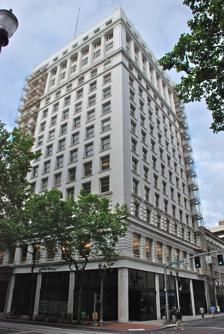
Building: Yeon Building
Country: United States of America
Year built: 1911
Historic building in Portland, Oregon, U.S. Yeon Building Yeon Building in 2012 Location in Portland General information Type Commercial offices Location 522 SW 5th Avenue Portland, Oregon Coordinates 45°31′10″N 122°40′36″W / 45.519570°N 122.676769°W / 45.519570; -122.676769 Completed 1911 Management Urban Renaissance Group Height Roof 59.13 m (194.0 ft) Technical details Floor count 15 Floor area 9,569 m 2 (103,000 sq ft) Lifts/elevators 2 Design and construction Architect(s) Reid & Reid Main contractor Thompson Starrett, WS Dinwiddie Yeon Building U.S. National Register of Historic Places Portland Historic Landmark Built by Thompson-Starrett Architectural style Chicago school , modernist NRHP reference No. 93001497 Added to NRHP January 21, 1994 References The Yeon Building is a historic 59.13 m (194.0 ft), 15- story office building completed in 1911 in downtown Portland, Oregon . Almost completely clad in glazed terra-cotta , and culminating in a colonnade on the top floors, the Yeon Building once was illuminated at night by light sockets built into the cornices, but later removed. The building's namesake is Jean Baptiste Yeon (1865–1928), a self-made timber tycoon who financed the construction. At the time of completion, the Yeon Building was the tallest building in Oregon and it remained so for nearly two years. In 1994, the Yeon Building was added to the National Register of Historic Places . The building was repossessed by First Independent Bank in 2010 from Fountain Village Development and re-sold in March 2011 for $8.9 million. The 126,170-square-foot (11,722 m 2 ) was purchased at that time by RGOF Yeon Building LLC. See also Architecture of Portland, Oregon National Register of Historic Places listings in Southwest Portland, Oregon References